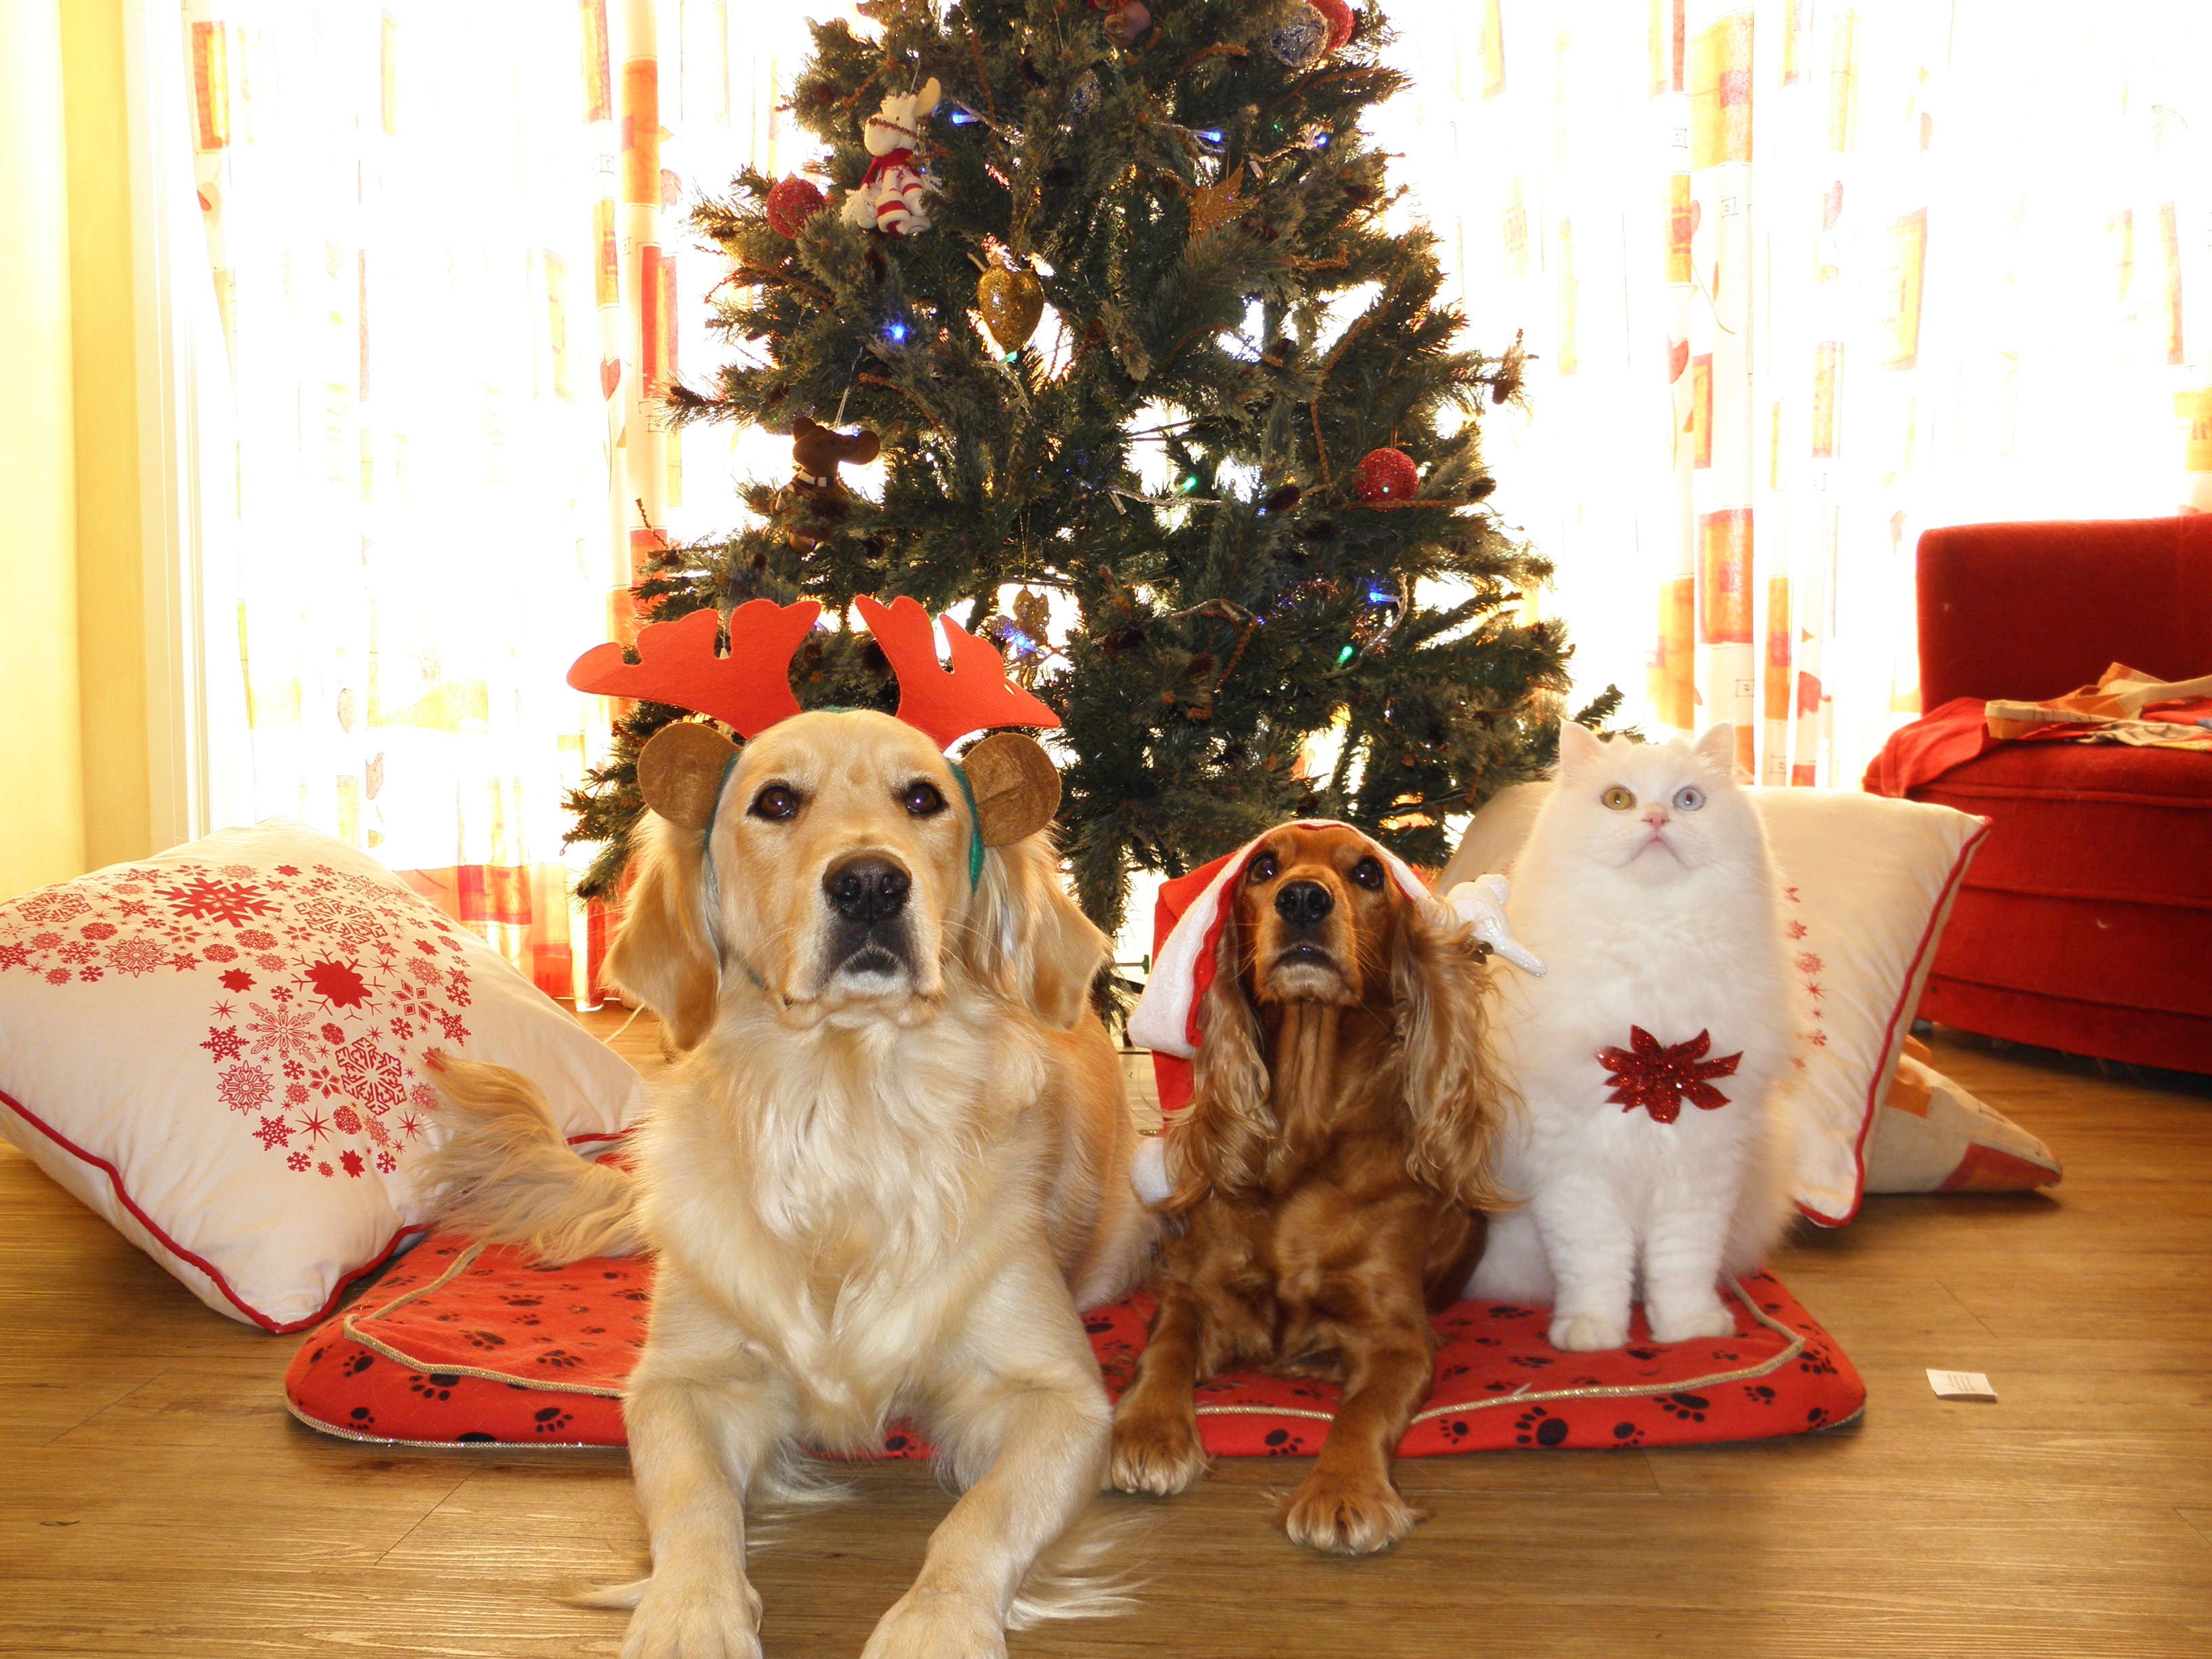
dog, cat, holiday, christmas, christmas tree, christmas decoration, pets, dogs, cap, santa claus, dog like mammal